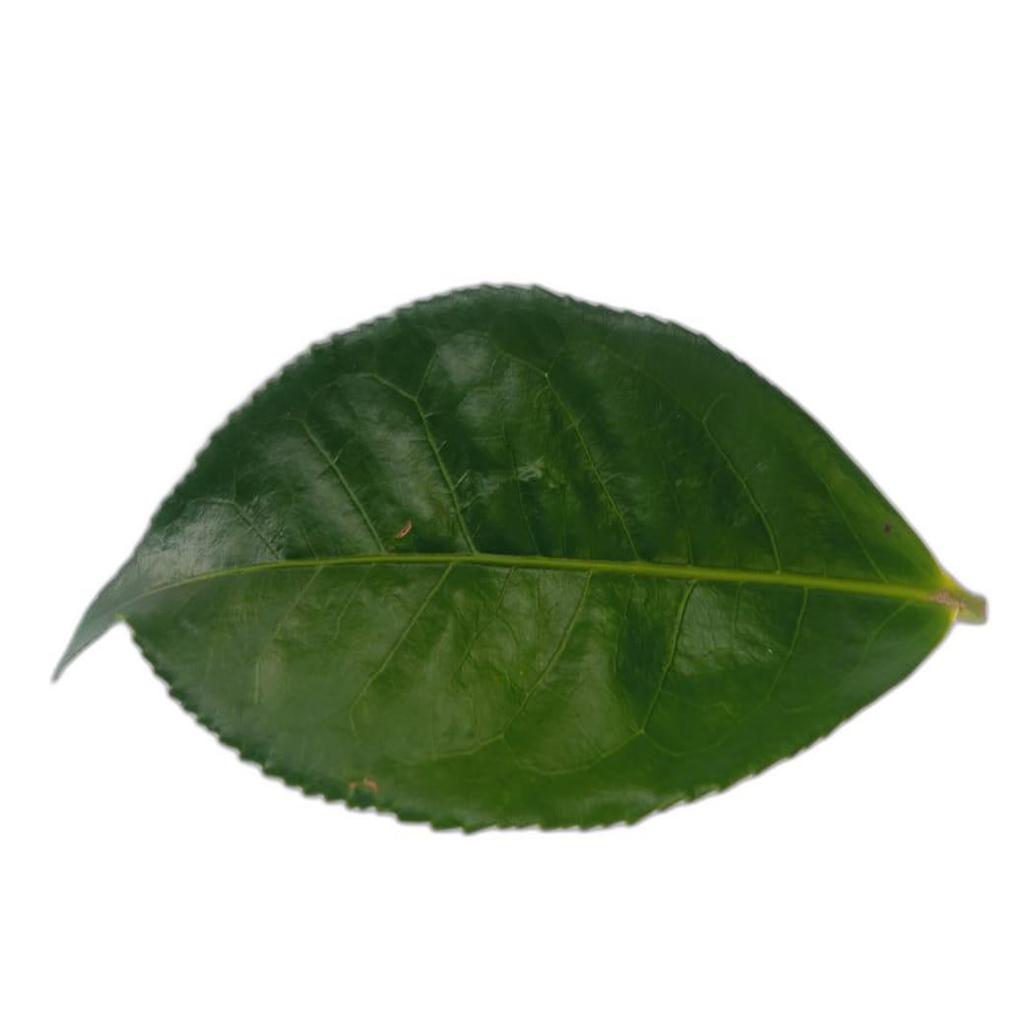
Label: Healthy